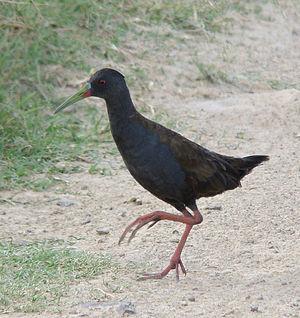
Le Râle à bec ensanglanté est une espèce d'oiseaux de la famille des Rallidae.